Mats Johansson (politician)

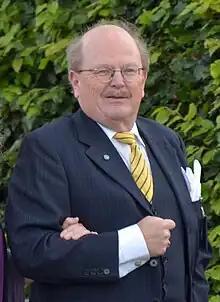

Mats Erik Johansson (26 December 1951 – 24 June 2017) was a Swedish journalist and politician. He was a member of the Moderate Party and served as a member of the Riksdag from 2006 to 2014. He was also a delegate in the Committee on Foreign Affairs and the War Delegation.